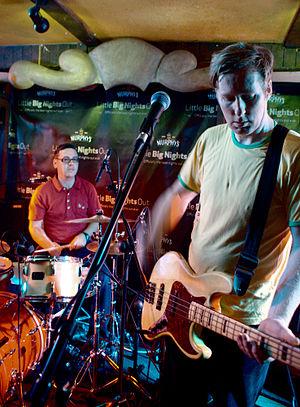
The Frank and Walters est un groupe de rock irlandais originaire de Cork. Ce trio créé par les frères Paul et Niall Linehan fait irruption dans la scène indépendante britannique en 1991 avec le single Fashion crisis hits New York et séduit immédiatement les critiques et le public par ses mélodies débridées et accompagnées de paroles loufoques sans prétention. Un premier album Trains Boats and Planes, sort en 1993, avec les singles Happy Busman et After all. Ce single atteint la 11ᵉ place dans les charts britanniques et le remix d'After all par Ian Broudie fera partie des 20 meilleures ventes de singles.